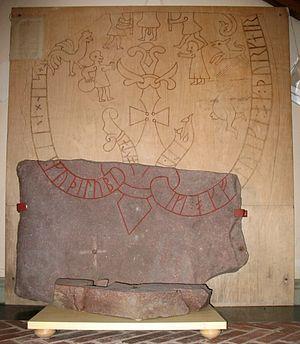
Les Pierres de Sigurd forment un groupe de sept ou huit pierres runiques et d'une pierre peinte qui représentent des images de la légende de Sigurd, le tueur de dragon. Elles ont été faites au cours de l'ère viking et constituent les premières représentations nordiques au sujet de la Chanson des Nibelungen et des légendes de Sigurd dans l'Edda poétique, l'Edda en prose et de la Völsunga saga.